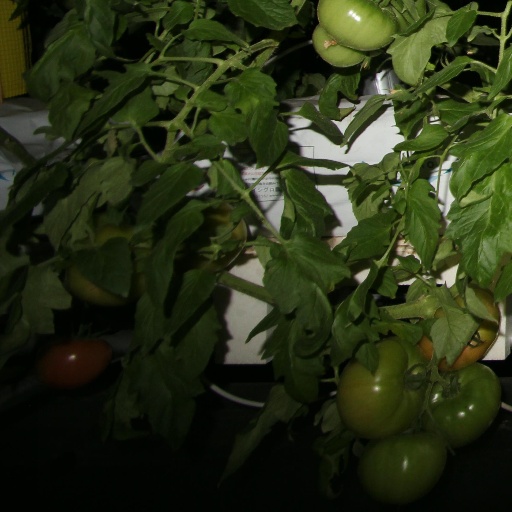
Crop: tomato